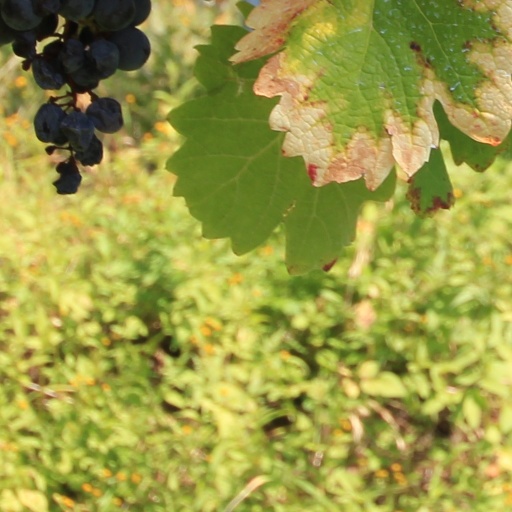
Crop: grape